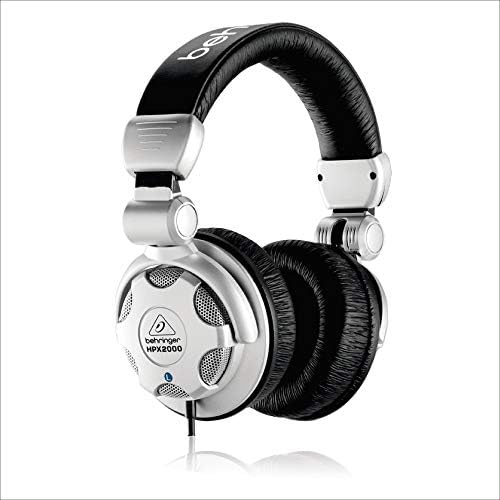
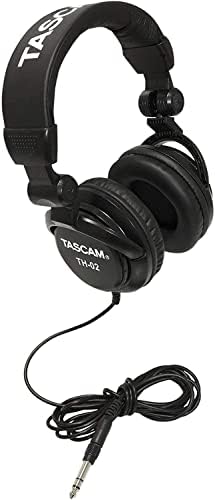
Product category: headphones
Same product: no